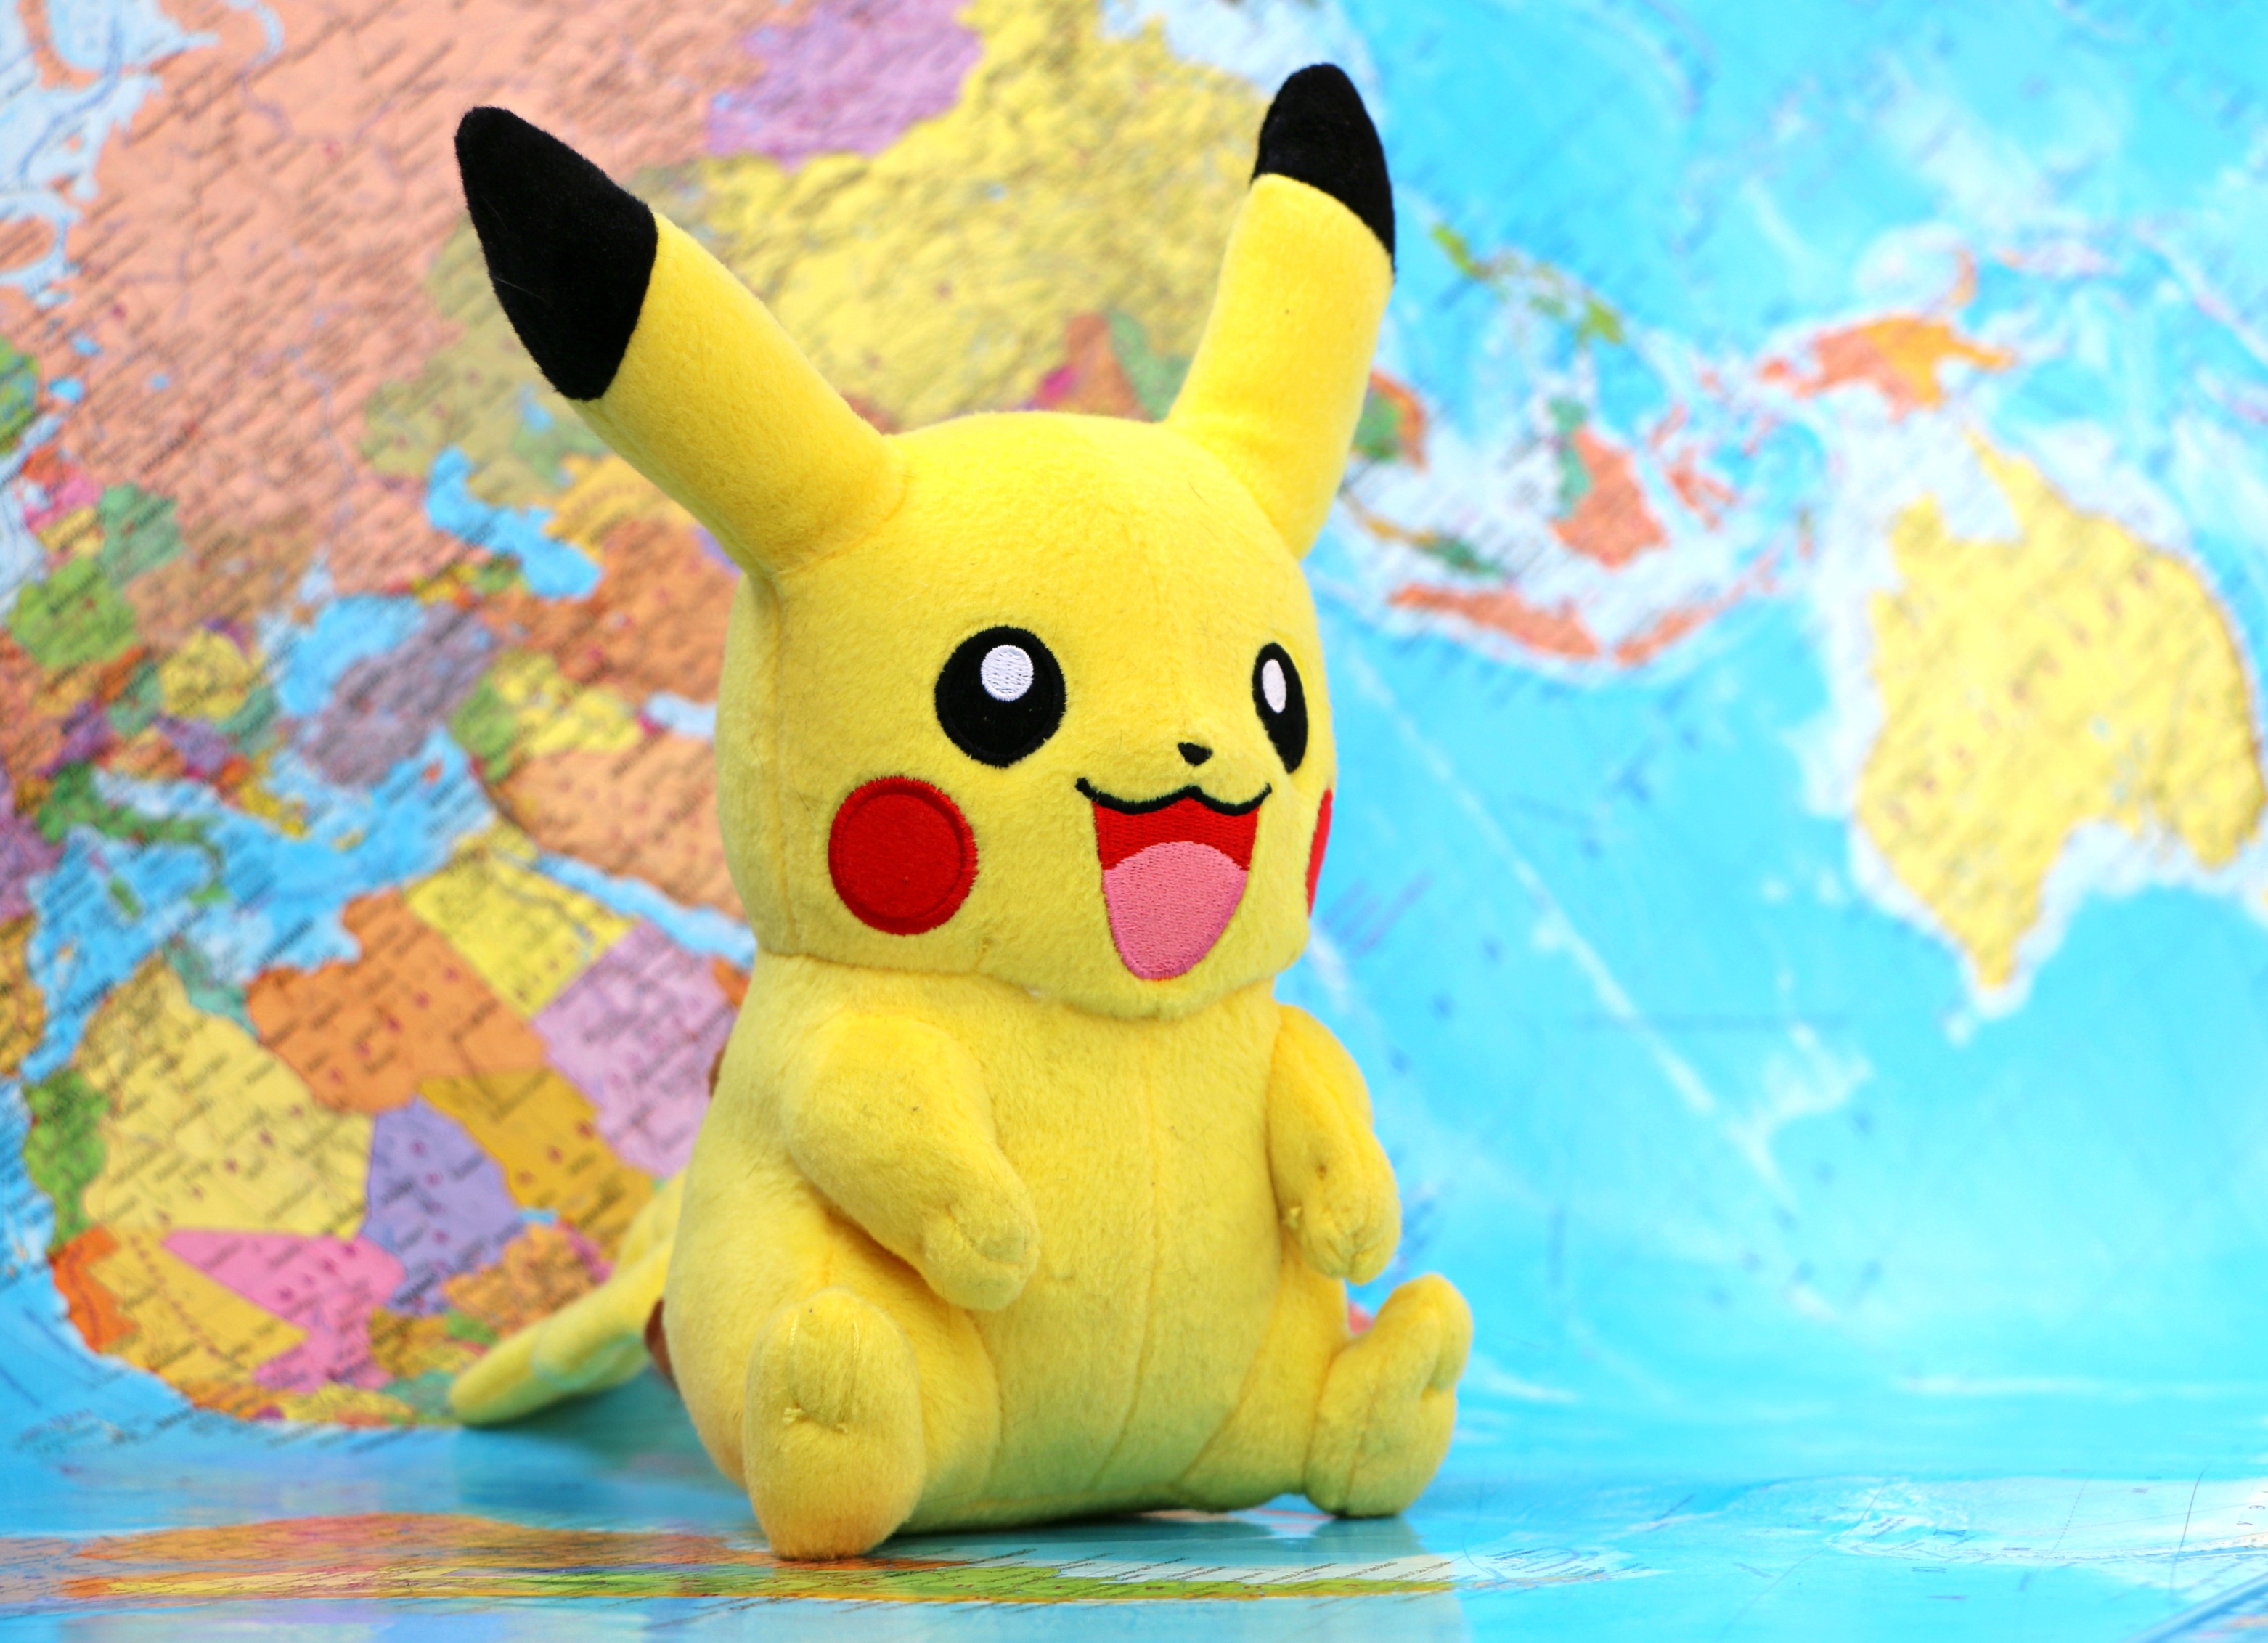
board, game, cute, yellow, japan, toy, material, map, textile, passion, plush, gambling, pokemon, search, territory, idol, pikachu, stuffed toy, mania